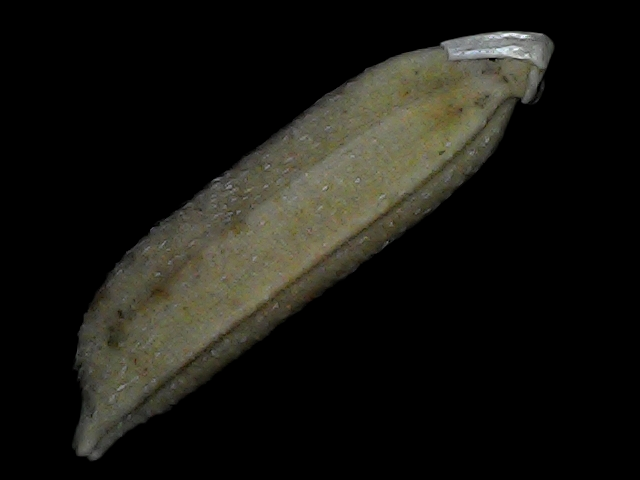
Rice variety: Bd87